Answer in natural language. Which object is closer to the camera taking this photo, floating black countertop island or brown wooden chair with seagreen cushion? Choose between the following options: brown wooden chair with seagreen cushion or floating black countertop island
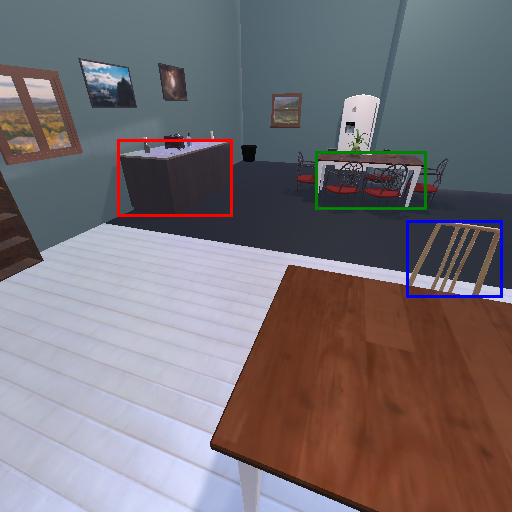
<answer>brown wooden chair with seagreen cushion</answer>